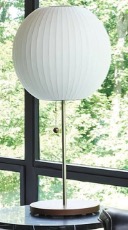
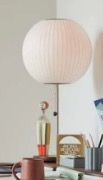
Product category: misc
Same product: yes